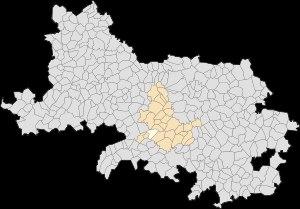
Bailleulmont est une commune française située dans le département du Pas-de-Calais en région Hauts-de-France.